Kangiqtugaapik

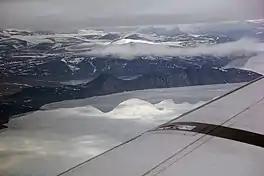
View of Kangiqtugaapik

Kangiqtugaapik (Inuktitut syllabics: "ᑲᖏᖅᑐᒑᐱᒃ") formerly Clyde Inlet is a body of water in eastern Baffin Island, Qikiqtaaluk Region, Nunavut. Its mouth opens into the Davis Strait from the west.